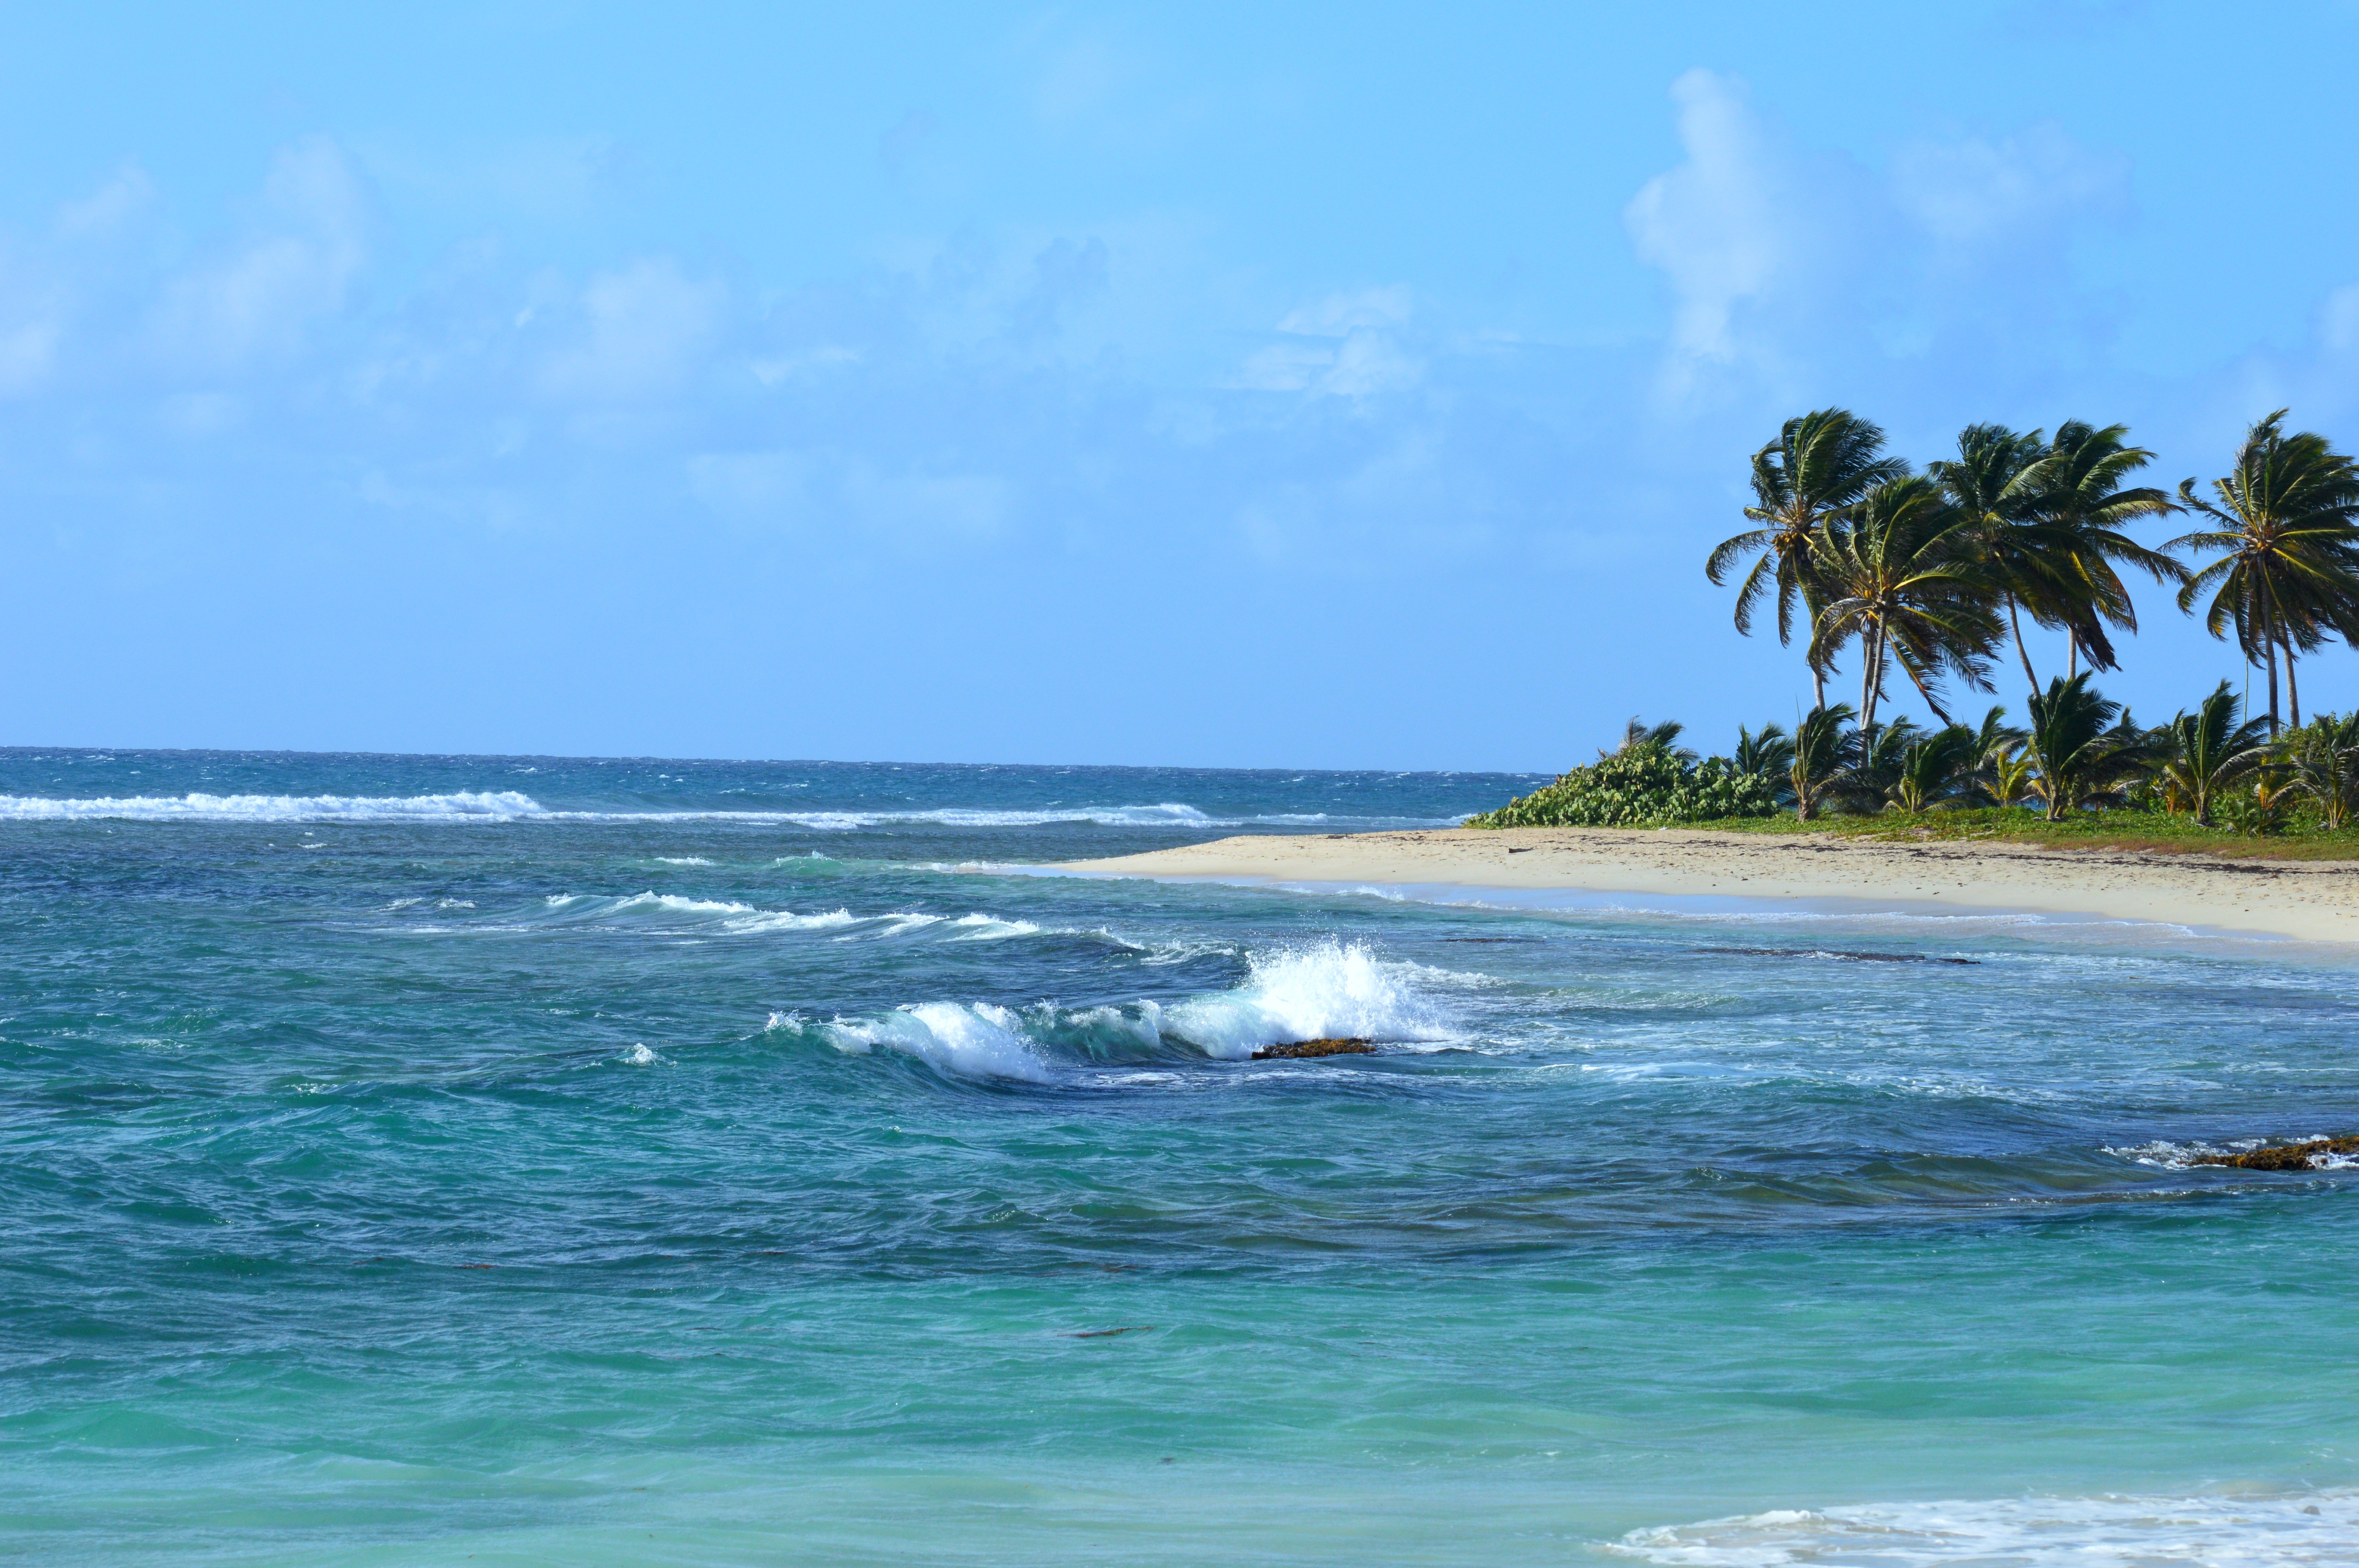
beach, sea, coast, ocean, horizon, sky, shore, wave, vacation, palm, bay, body of water, caribbean, tropics, cape, islet, guadeloupe, wind wave, tradewinds